House of Lords

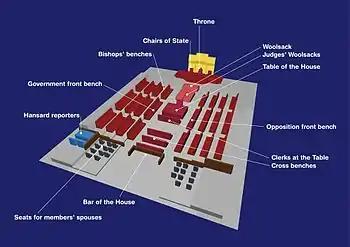

The lord speaker may be replaced as presiding officer by one of his or her deputies. The chairman of committees, the principal deputy chairman of committees, and several chairmen are all deputies to the lord speaker, and are all appointed by the House of Lords itself at the beginning of each session. By custom, the Crown appoints each chairman, principal deputy chairman and deputy chairman to the additional office of Deputy Speaker of the House of Lords. There was previously no legal requirement that the lord chancellor or a deputy speaker be a member of the House of Lords (though the same has long been customary).